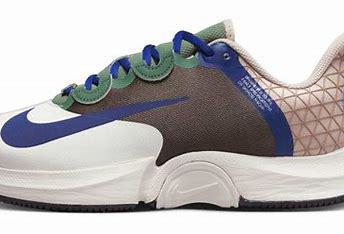
Brand: Nike
Model: Court Air Zoom GP Turbo